Black Country

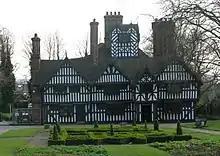
The Oak House, West Bromwich. A Yeoman Farmer's house dating from the late 16th or early 17th century, it represents a rare surviving building from the pre-industrial Black Country.

The Black Country Society defines the borders as the area on the coal seam, regardless the depth of the seam. This definition includes West Bromwich and Oldbury, which had many deep pits, and Smethwick. The thick coal that underlies Smethwick was not mined until the 1870s and Smethwick has retained more Victorian character than most West Midland areas. Sandwell Park Colliery's pit was located in Smethwick and had 'thick coal' as shown in written accounts from 1878. Coal was also heavily mined in Hamstead, further east, whose workings extended well under what is now north Birmingham. Smethwick and Dudley Port were described as "a thousand swarming hives of metallurgical industries" by Samuel Griffiths in 1872.